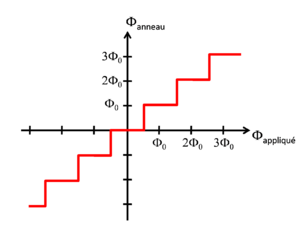
quantification du flux dans un anneau supraconducteur
La quantification du flux est une manifestation du caractère quantique de la supraconductivité. Le flux d'un champ magnétique dans un anneau supraconducteur est un multiple entier d'une quantifié appelée quantum de flux magnétique.